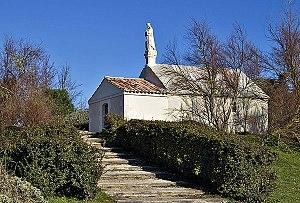
Les Portes-en-Ré est une commune du sud-ouest de la France, située sur l'île de Ré, dans le département de la Charente-Maritime. Ses habitants sont appelés les Portingalais et les Portingalaises.